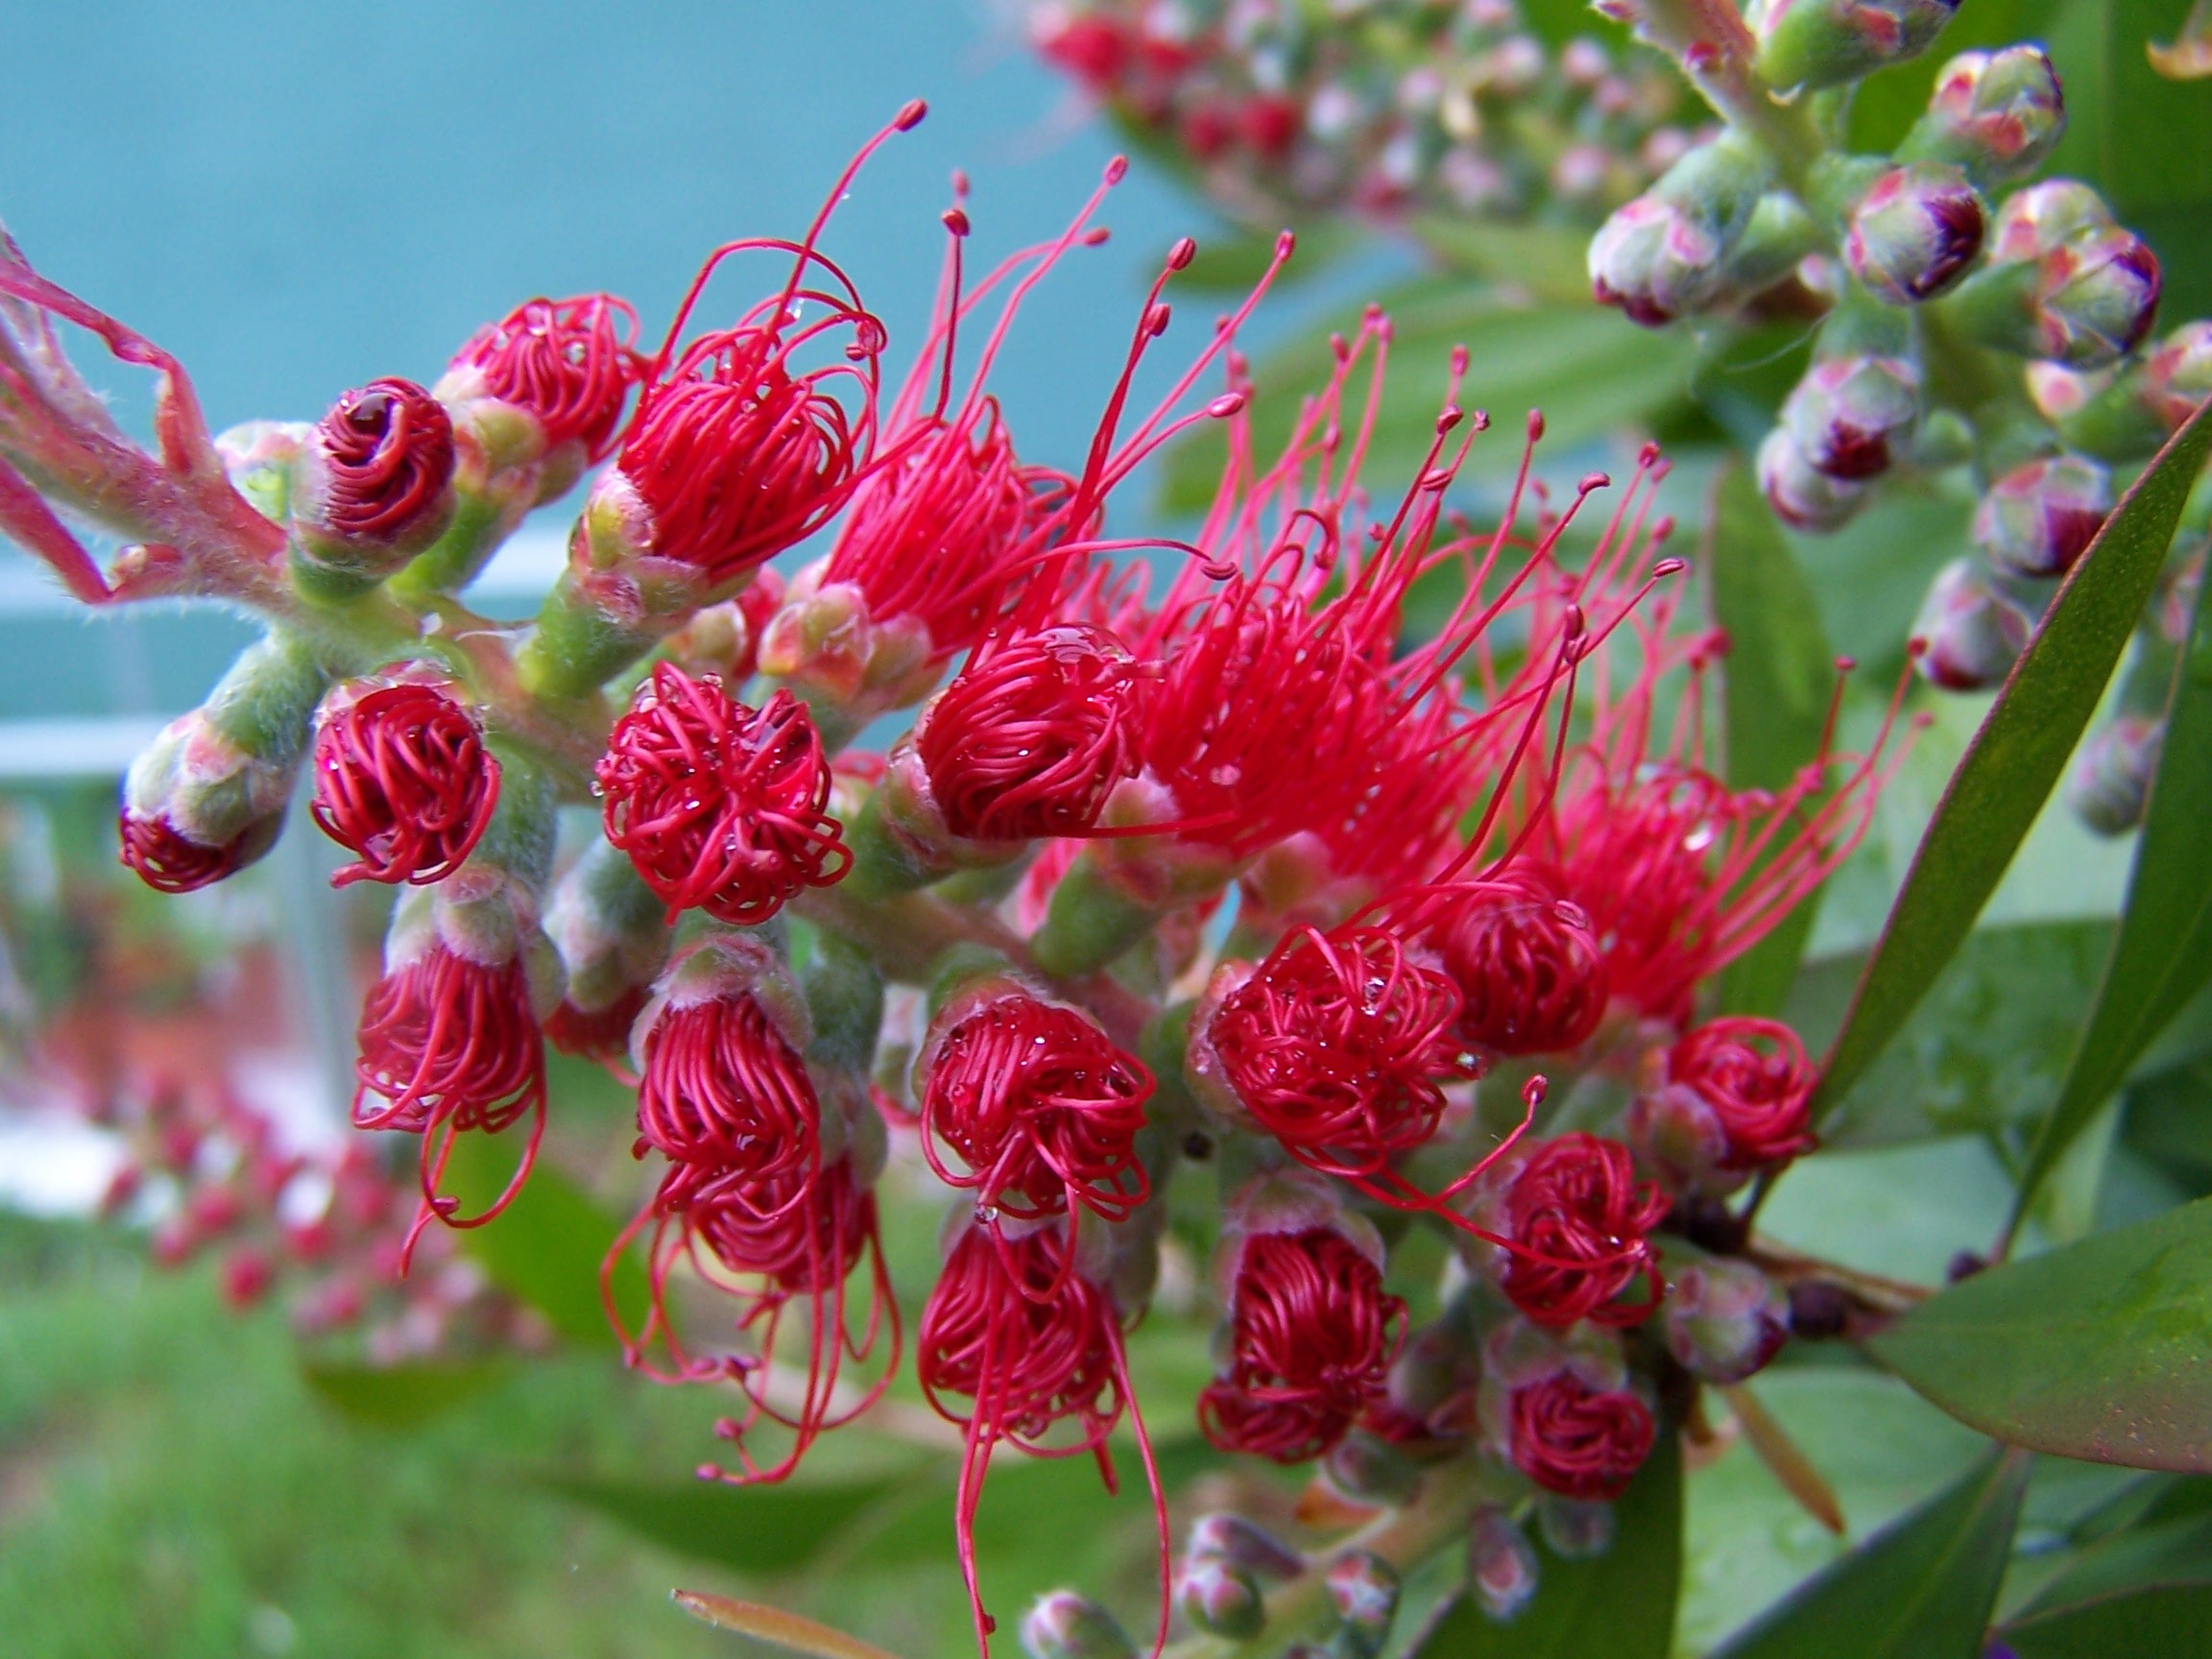
tree, blossom, plant, flower, bush, spring, red, produce, evergreen, botany, flora, wildflower, shrub, callistemon, macro photography, flowering plant, bottlebrush, woody plant, land plant